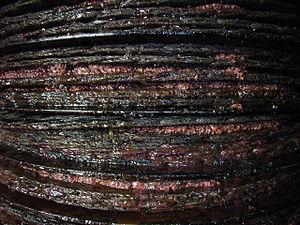
Le scourtin est une poche et un filtre qui permet, depuis l'Antiquité, d'extraire l'huile d'olive. Originellement réalisé en fibres végétales, il est actuellement réalisé en fibres synthétiques pour les professionnels qui s'en servent. Une dernière scourtinerie existe en France, à Nyons, dans la Drôme provençale. Fondée en 1882, elle perpétue toujours le tissage traditionnel tout en proposant aux particuliers des scourtins qui servent de tapis, dessous de plat et paillassons originaux.